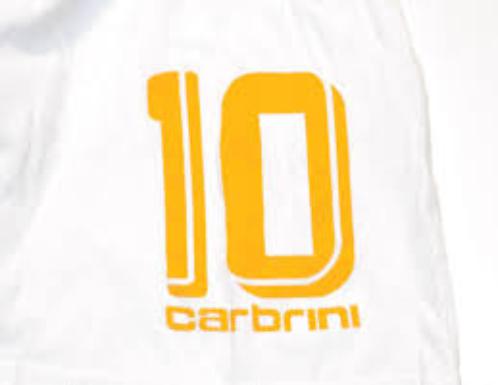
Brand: Carbrini
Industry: Clothes